Question: Please indicate a possible affordance area of the frisbee that can be used for catching
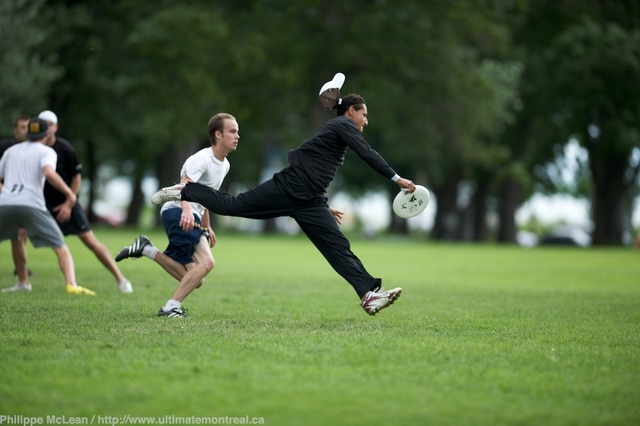
Answer: [390.5, 186, 431.5, 222]